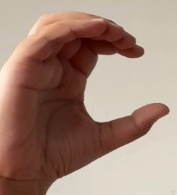
ASL sign: C